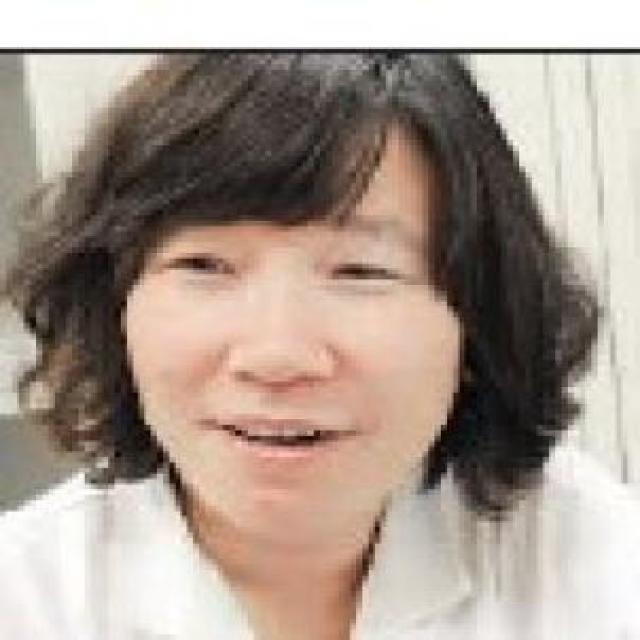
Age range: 21-44